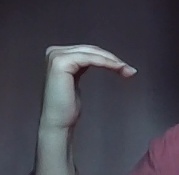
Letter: haa